The King of Limbs

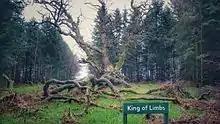
The album title derives from the King of Limbs, an ancient tree in Savernake Forest, Wiltshire.

Radiohead worked on "The King of Limbs" intermittently from May 2009 to January 2011 with their longtime producer, Nigel Godrich. The sessions included three weeks at the home of the actress Drew Barrymore in Los Angeles in early 2010.